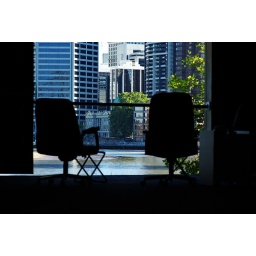
A makeshift smoke/lunch room in an old warehouse on the Brisbane river facing the CBD